Rosicrucianism

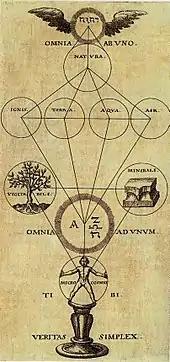
A 17th century depiction of the Rosicrucian concept of the Tree of Pansophia, 1604

The literary works of the 16th and 17th centuries were full of enigmatic passages containing references to the Rose Cross, as in the following (somewhat modernized):